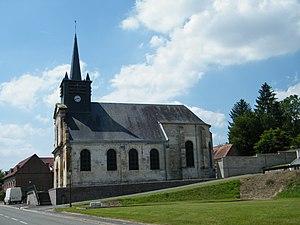
église.
Chuignolles est une commune française située dans le département de la Somme, en région Hauts-de-France.